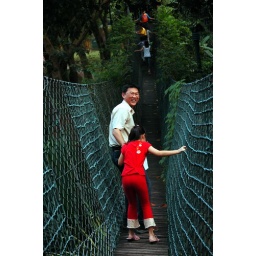
Suspension bridge near the second lake - GIta